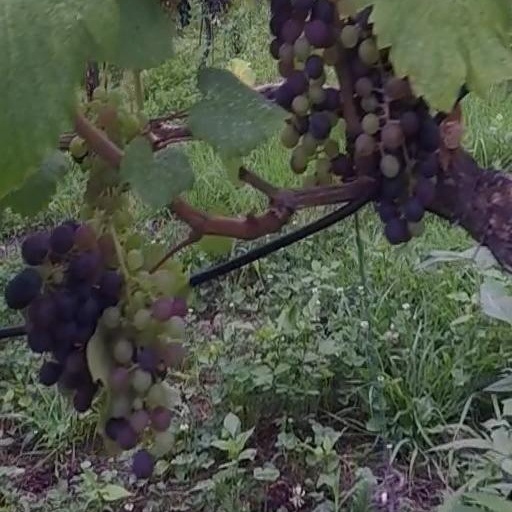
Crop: grape